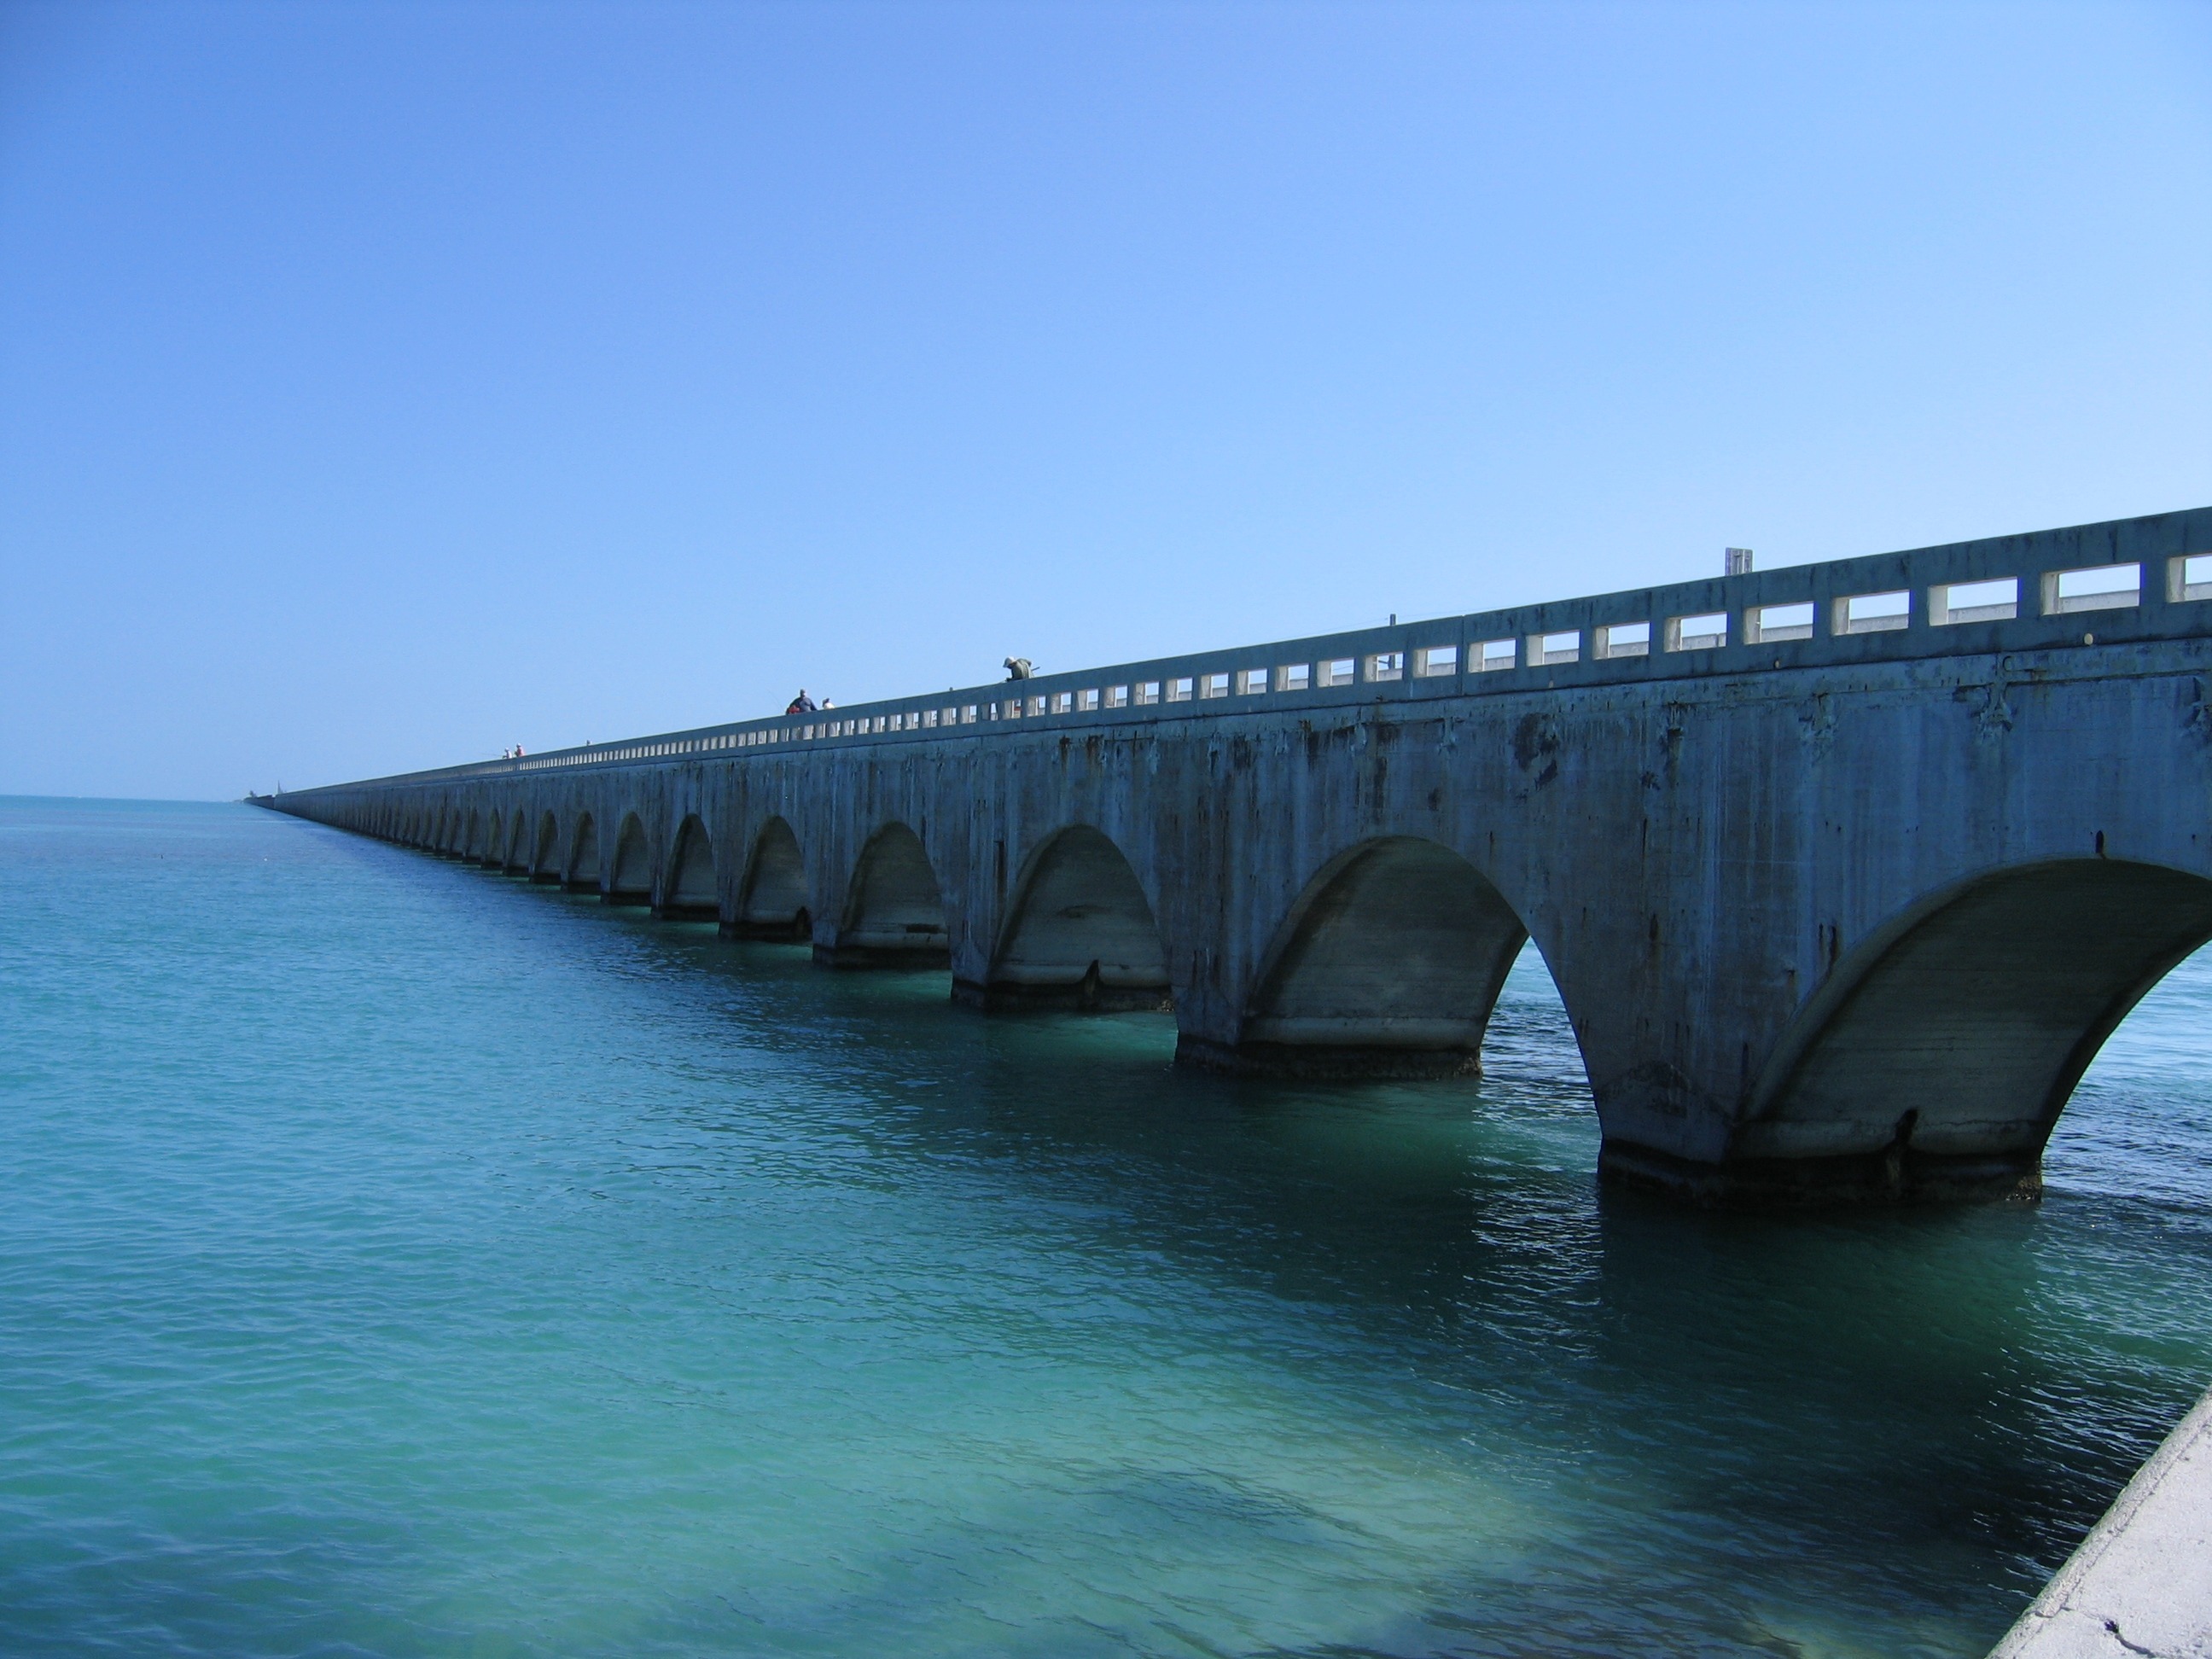
sea, water, architecture, structure, bridge, pier, river, transportation, transport, construction, vehicle, modern, engineering, design, roadway, keys, channel, florida, architectural, architecture design, arch bridge, key west, nonbuilding structure